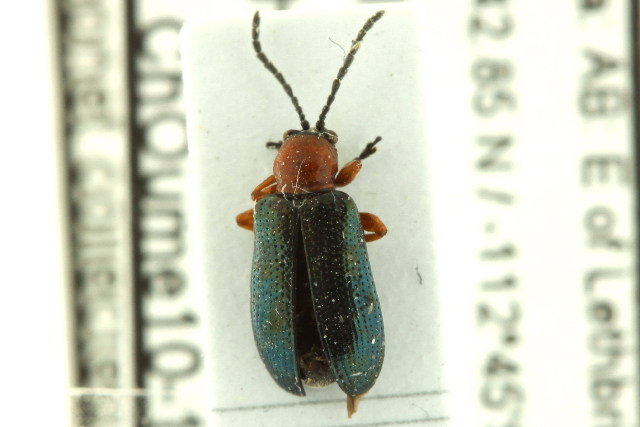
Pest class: cereal_leaf_beetle